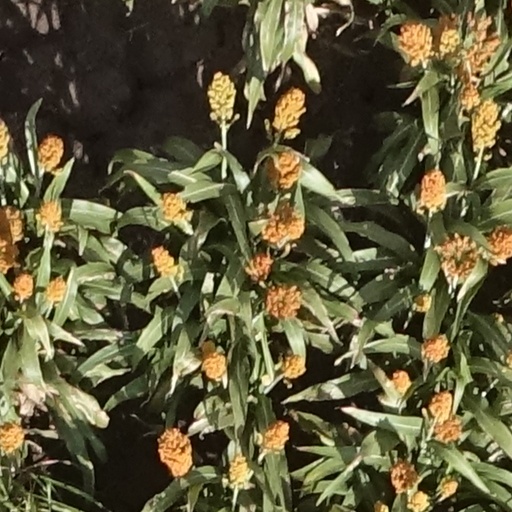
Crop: sorghum